Rick Rudd

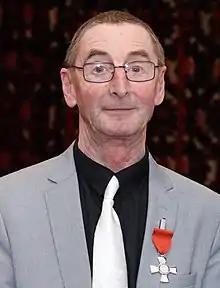
Rudd in 2020

Rudd was born in Great Yarmouth and completed a Diploma of Art and Design at Wolverhampton College of Art. He emigrated to New Zealand in 1973 and settled in Wanganui.